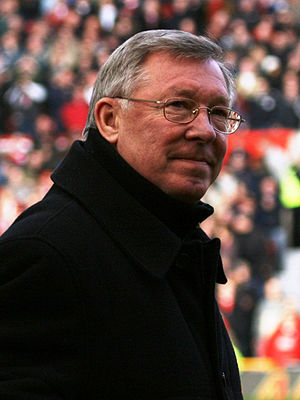
Fodboldtræner
Skotten Alex Ferguson er den fodboldtræner, der har vundet den britiske pris "Manager of the Year" fleste gange
En fodboldtræner er en person, der står for træning, udvikling og håndtering af et fodboldhold.